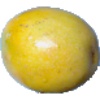
Label: maracuja